M577 command post carrier

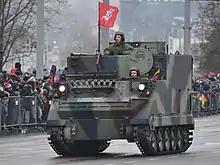
Former German M577GA2 GefStdPz in Lithuanian service. The APU and mounting basket have been removed.

In German service, the M577 and M577A1 received different fire extinguishing and heating systems, modified periscopes and SEM 25/30 radios, and were known as the M577G and M577GA1 "Gefechtsstandspanzer"(GefStdPz) . In the late 1980s M577GA1s were upgraded to A2 standard and were designated M577GA2. These vehicles operated in four different roles: